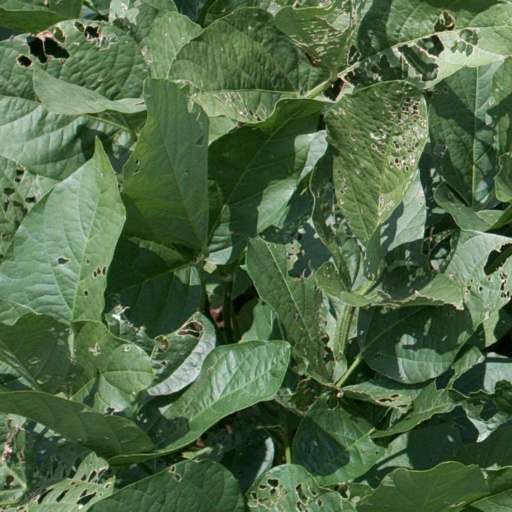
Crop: soybean